D'Artagnan and Three Musketeers

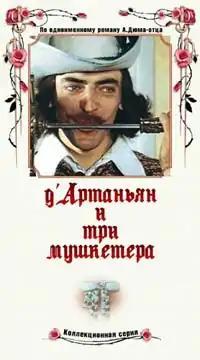

D'Artagnan and Three Musketeers is a three-part swashbuckler musical miniseries produced in the Soviet Union and first aired in 1978. It is based on the 1844 novel "The Three Musketeers" by Alexandre Dumas, père.